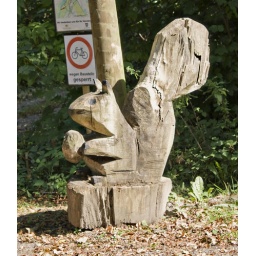
Loads of wooden carvings along the road near Weisweil just after I crossed into Germany